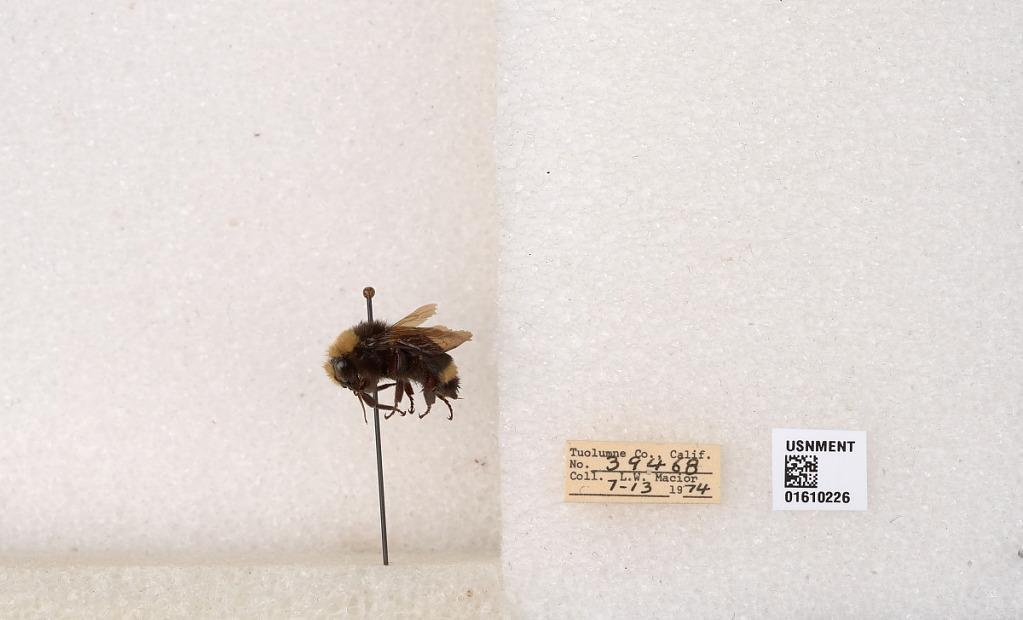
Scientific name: Bombus (Pyrobombus) vosnesenskii Radoszkowski
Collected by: L. Macior
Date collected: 1974-7-13
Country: United States
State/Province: California
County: Tuolumne
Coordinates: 37.9712, -120.228